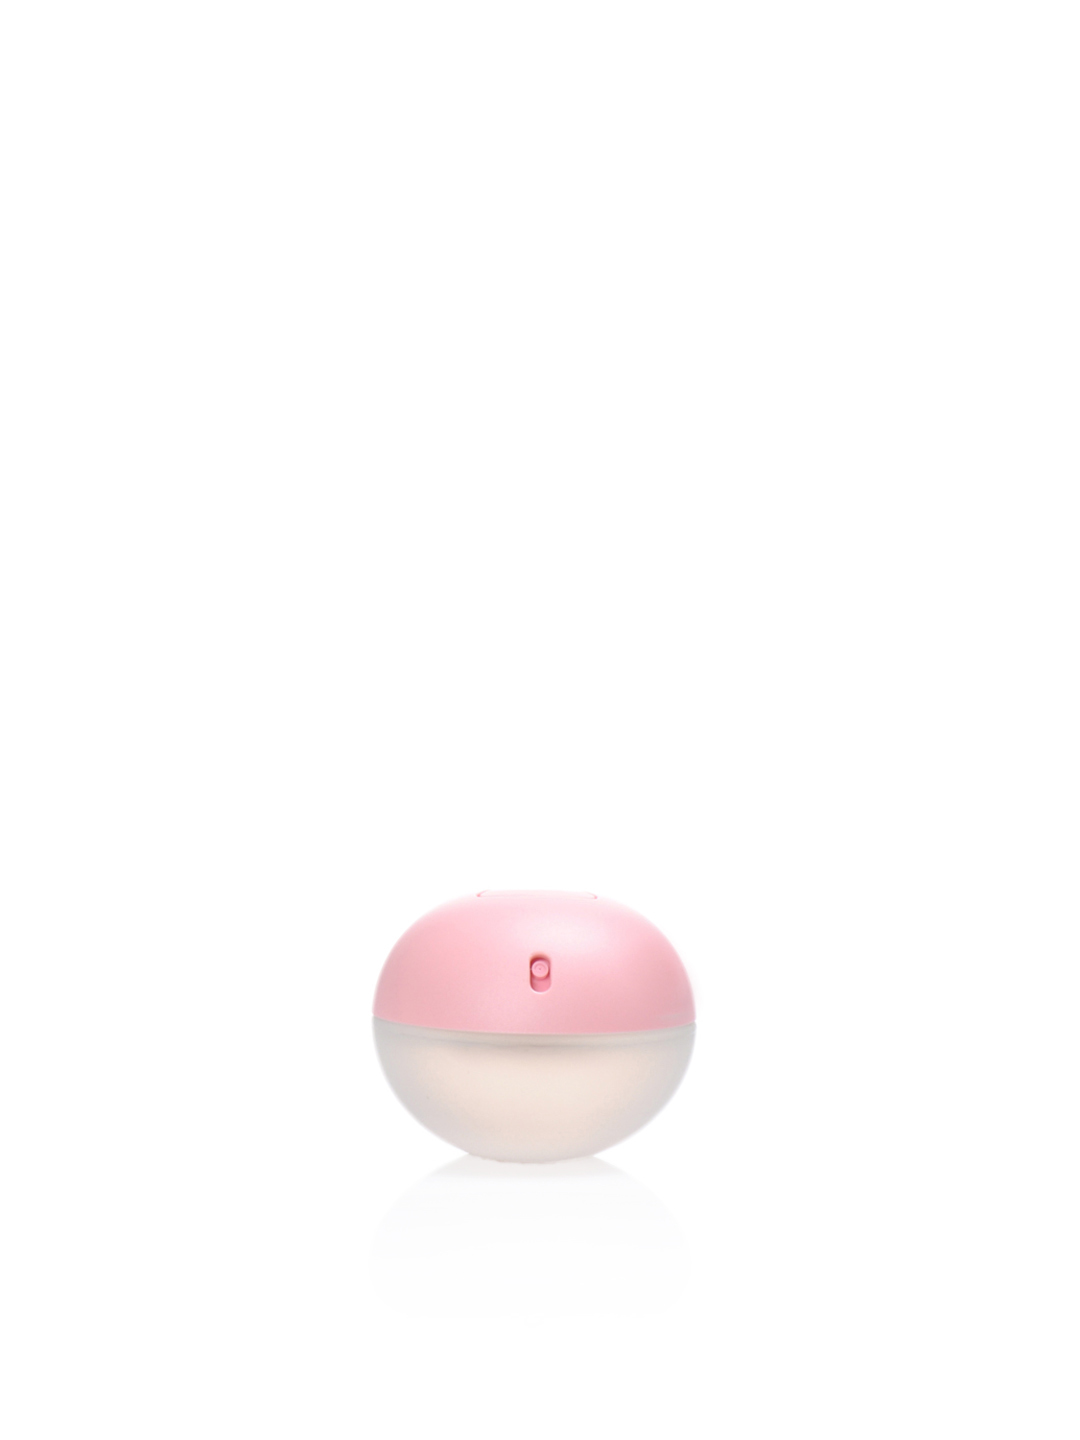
DKNY Women Sweet Delicious 50 ml Perfume
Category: Personal Care / Fragrance / Perfume and Body Mist
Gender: Women
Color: Pink
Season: Spring 2017
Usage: Casual